Wahiduddin Khan

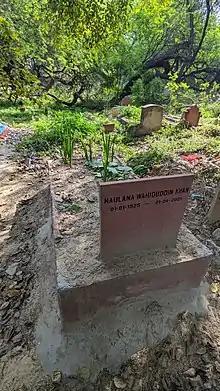
Grave of Maulana Wahiduddin Khan

Wahiduddin Khan, died on 21 April 2021, ten days after he was admitted to Apollo Hospital in Delhi after he tested positive for coronavirus infection at the age of 96. He was buried at Panjpeeran Qabristan near Basti Hazrat Nizamuddin, New Delhi.